Kim Hee-chul

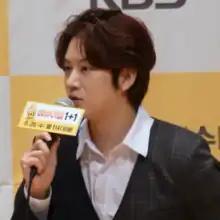
Heechul in June 2019

Kim Hee-chul (born July 10, 1983), better known mononymously as Heechul, is a South Korean singer, songwriter, presenter, and actor. He is a member of the South Korean boy band Super Junior and has further participated in its subgroup Super Junior-T as well as project group Universe Cowards with Min Kyung-hoon and Woojoo jjokkomi with Lee Soo-geun. He was also a member of the disbanded pop rock duo Kim Heechul & Kim Jungmo.